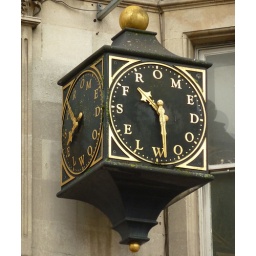
Seen outside the office of a local building society that has now been taken over by a national one.